Ediacaran type preservation

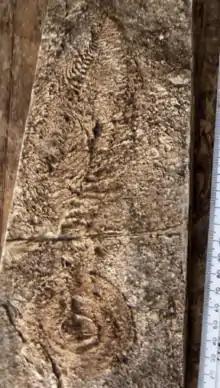
The fossil "Charniodiscus" is barely distinguishable from the "elephant skin" texture on this cast.

All but the smallest fraction of the fossil record consists of the robust skeletal matter of decayed corpses. Hence, since Ediacaran biota had soft bodies and no skeletons, their abundant preservation is surprising. The absence of burrowing creatures living in the sediments undoubtedly helped; since after the evolution of these organisms in the Cambrian, soft-bodied impressions were usually disturbed before they could fossilize.